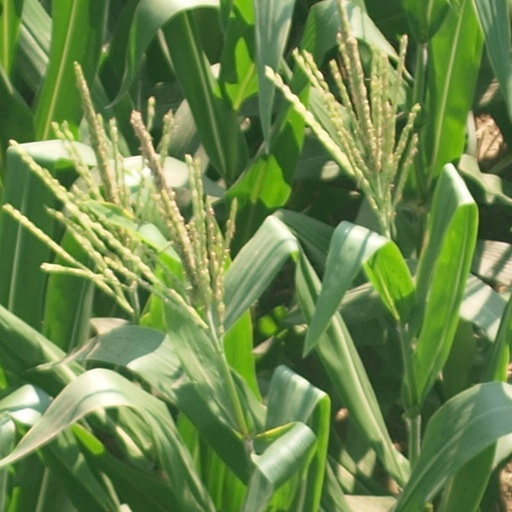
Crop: maize; corn